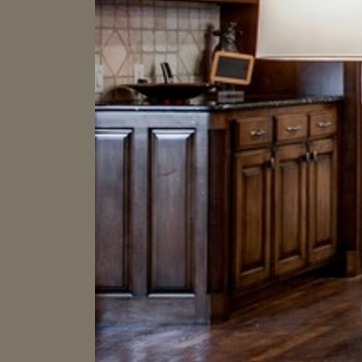
Material: wood